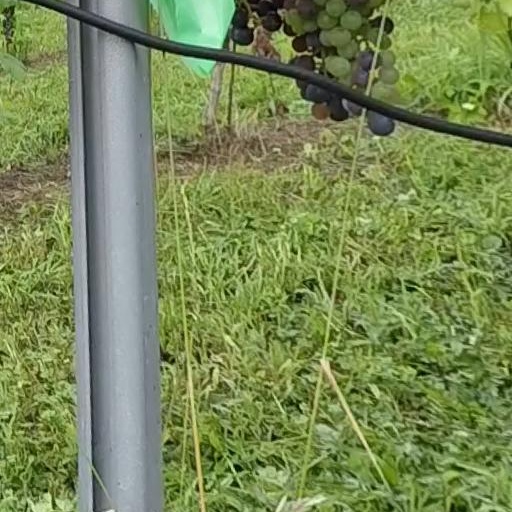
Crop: grape